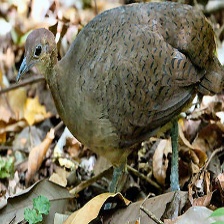
Species: GREAT TINAMOU
Scientific name: TINAMUS MAJOR